Qalqilya Zoo

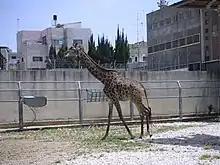
The only male giraffe at Qalqilya Zoo died in 2002, when Israeli soldiers opened fire on the zoo, and its body can now be seen at the zoo's museum

The zoo was the brainchild of the former mayor of Qalqilya. Israeli zoos helped to stock it and it was designed as a symbol of Arab-Israeli cooperation. When it opened in 1986, the zoo was considered a "jewel in the crown of Palestinian national institutions." It became a popular attraction and was later expanded to accommodate the increasing flow of visitors, which included both Arabs and Israelis.